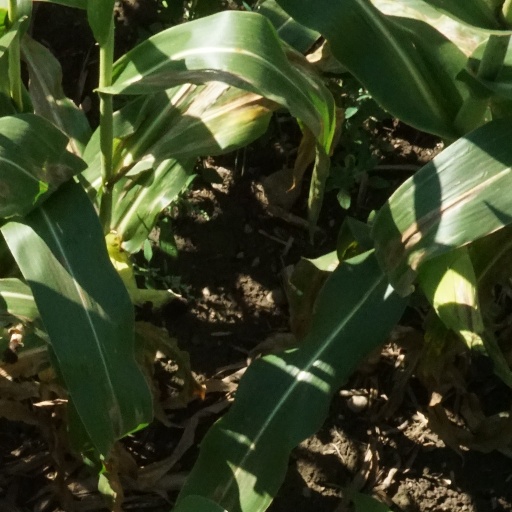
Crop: maize; corn